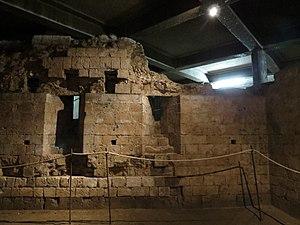
Maison sublime - mur nord intérieur
Rouen [ʁwɑ̃] est une commune du Nord-Ouest de la France traversée par la Seine. Préfecture du département de la Seine-Maritime, elle est le chef-lieu de la Normandie réunifiée après avoir été, jusqu'en 2015, celui de la Haute-Normandie.